Robert Vere Scott

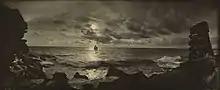
Robert Vere Scott (c.1905) Ben Buckler, Bondi, New South Wales, National Gallery of Australia

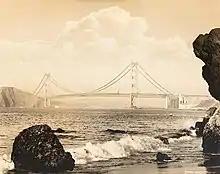
Rovere Scott aka Robert Vere Scott; Photo of Golden Gate Bridge c1937. 19cm H x 24cm W

The arrival during a well-publicised visit to Australia and New Zealand in 1902 of the flamboyant American panoramic photographer Melvin Vaniman (1866-1912) popularised the format in Australia. Significant in Scott's case, Vaniman was in Adelaide in 1904. From 1903 to 1907 Vere Scott continued to be based at Port Pirie, from where he explored markets further afield. For example, he produced panoramic pictures of Melbourne, and of Auckland, Sydney and Brisbane (held by the State Library of New South Wales) and dated around 1904.